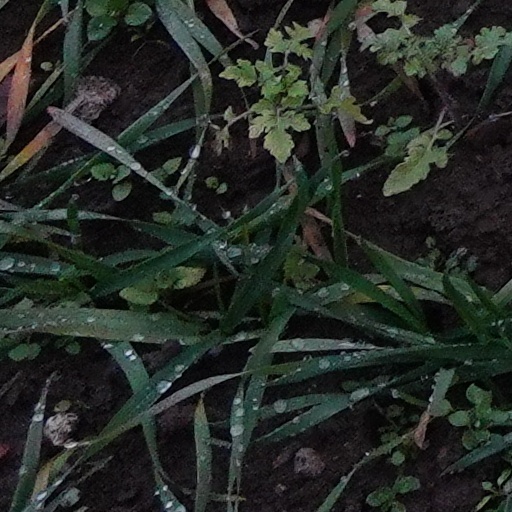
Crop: wheat